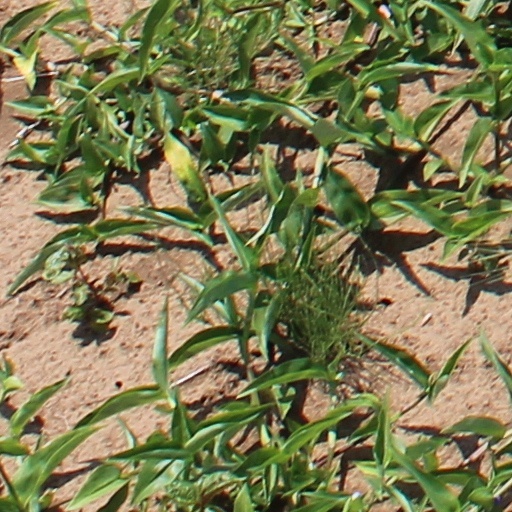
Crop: wheat